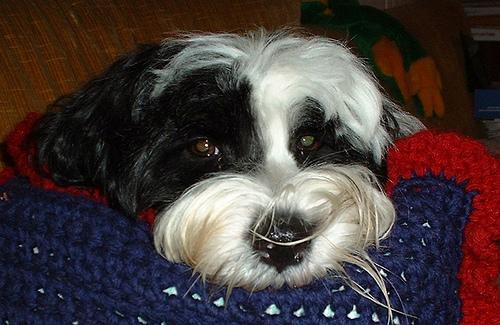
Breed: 203-n000021-Tibetan_terrier